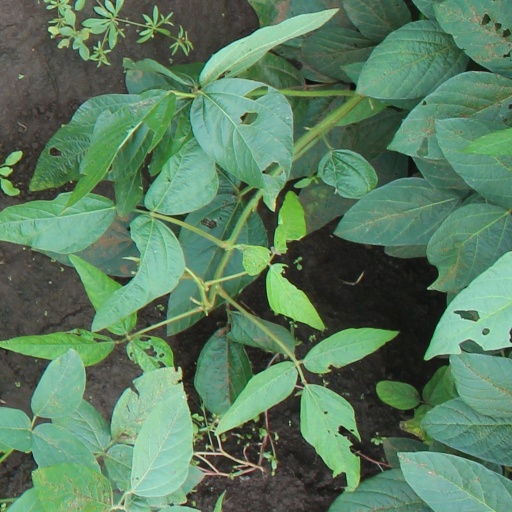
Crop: soybean